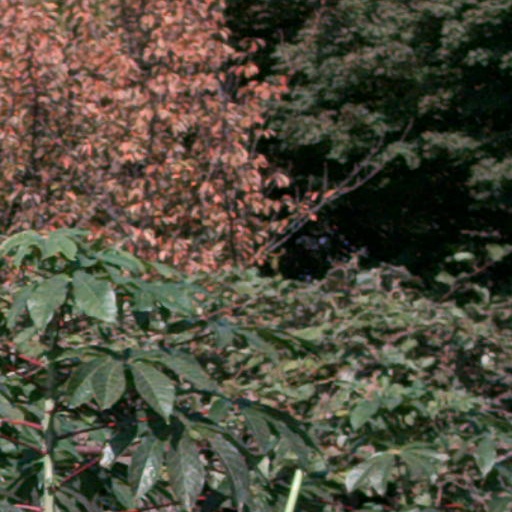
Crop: cassava